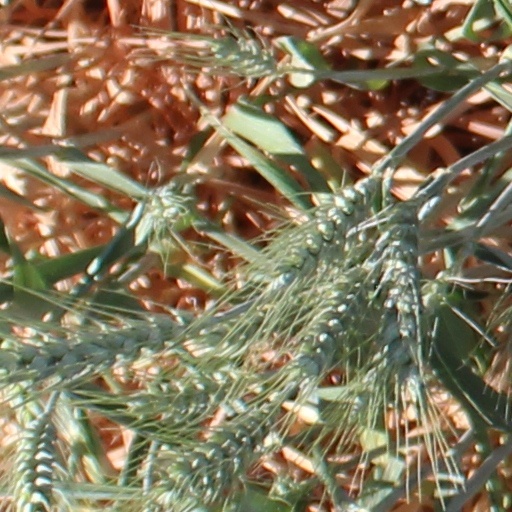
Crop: wheat